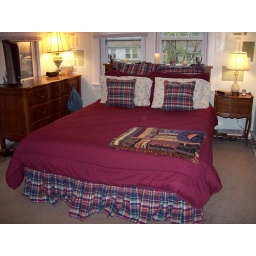
This is the old bedroom -- green walls, Amy's old bedding that was in her apartment.